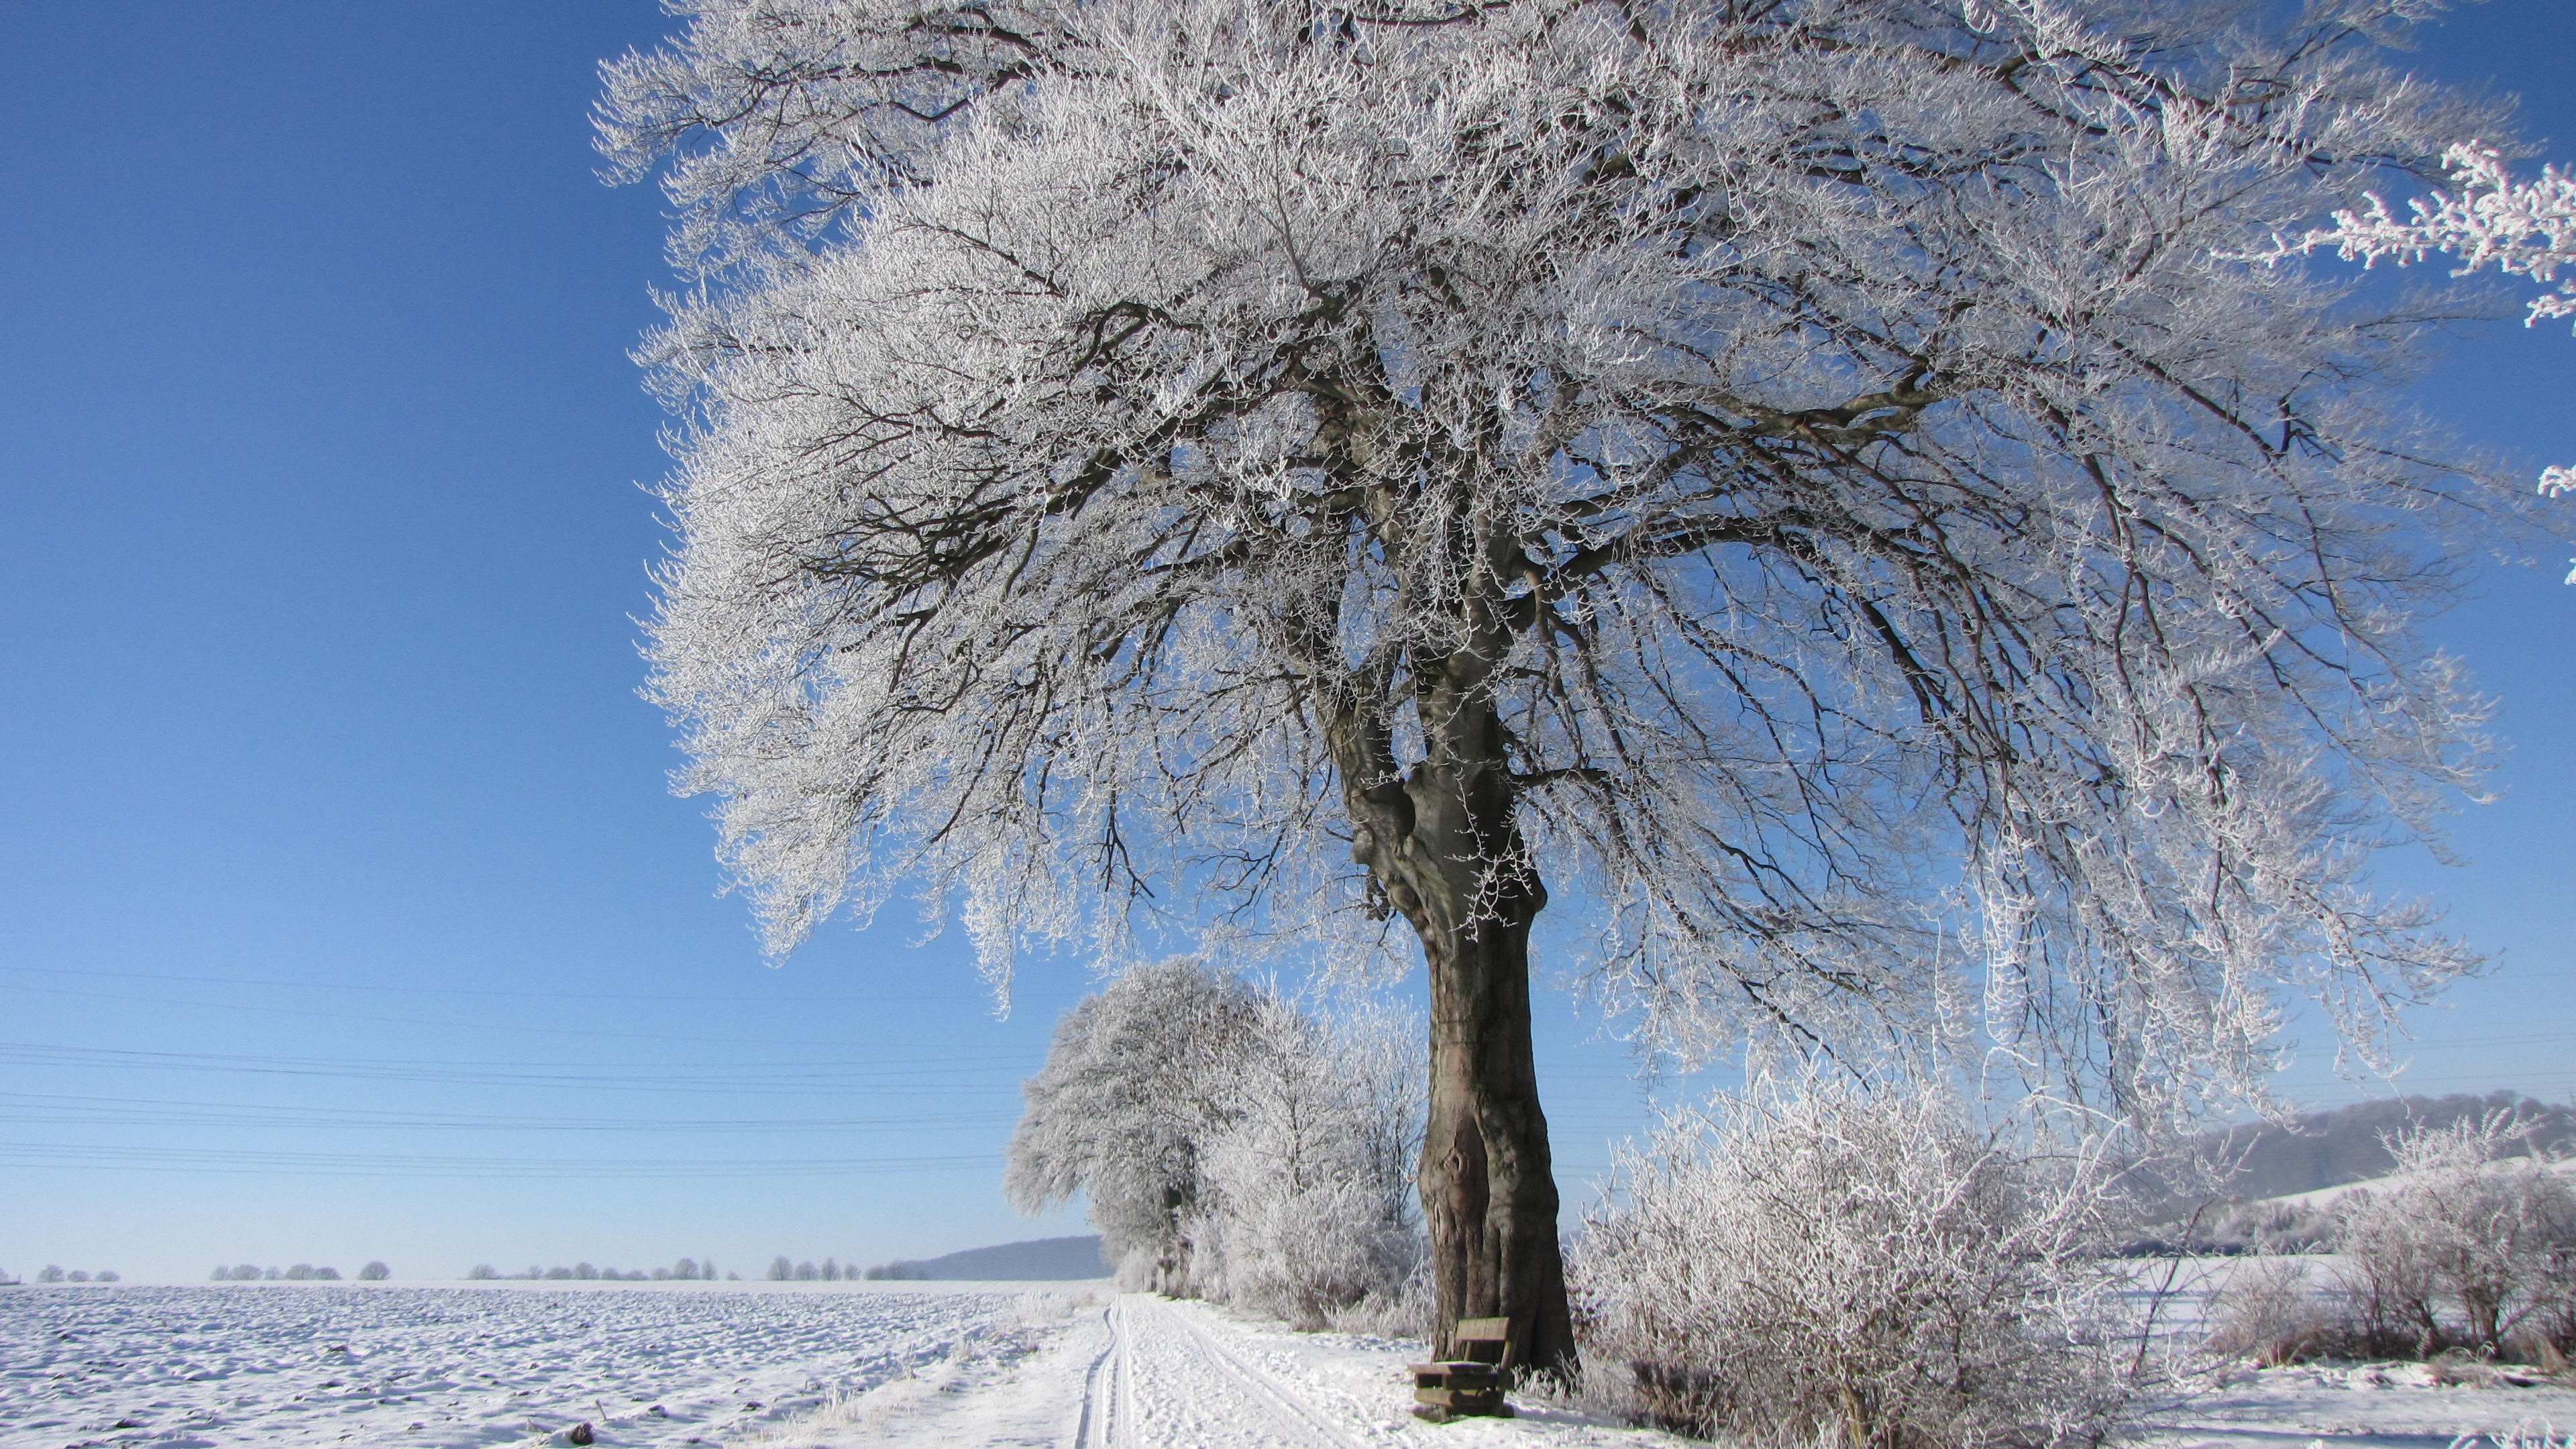
tree, branch, snow, winter, plant, flower, frost, ice, weather, season, freezing, woody plant